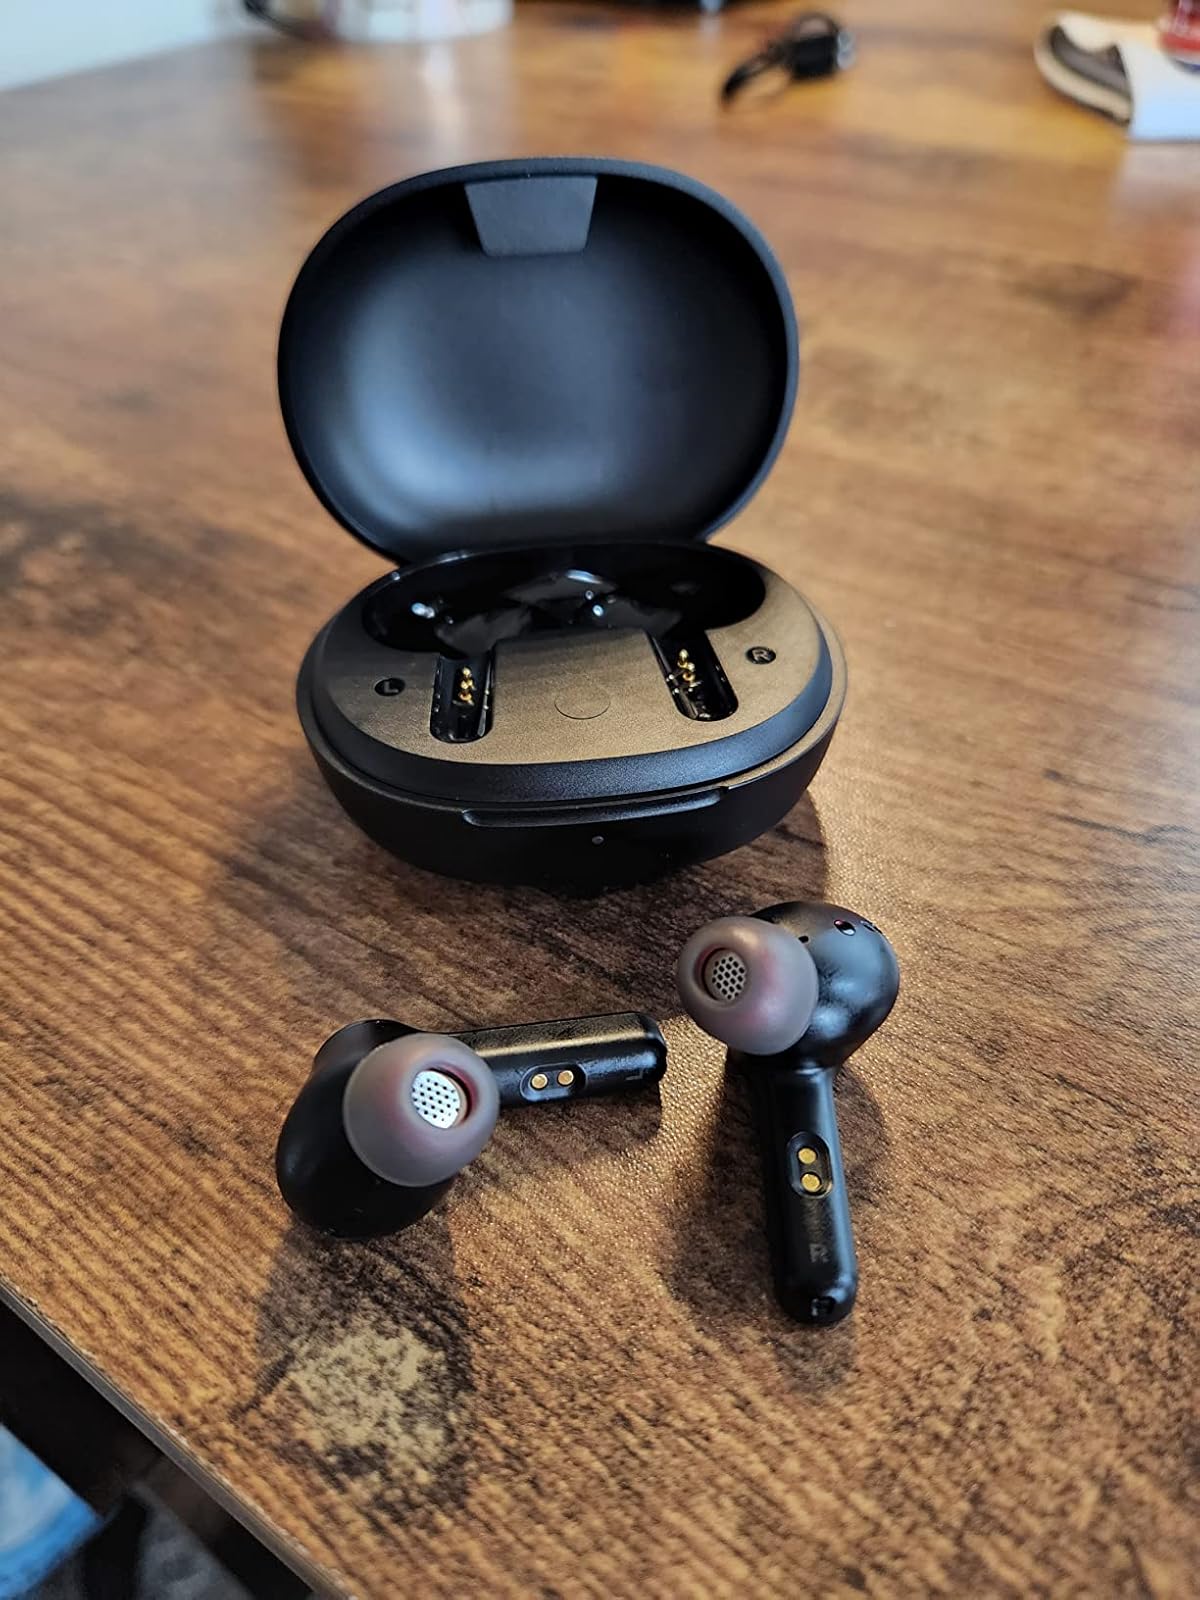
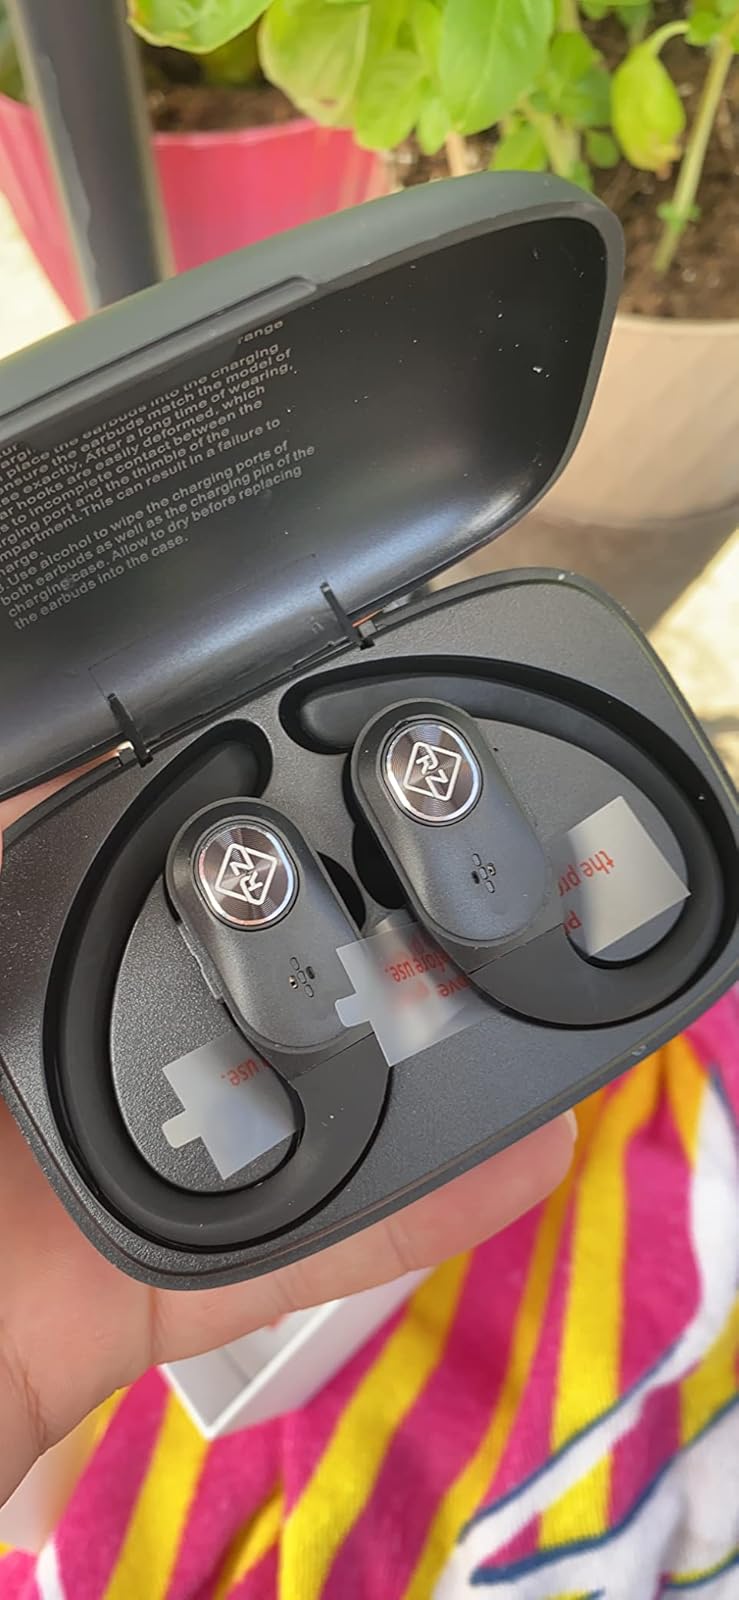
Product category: earbuds
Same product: no